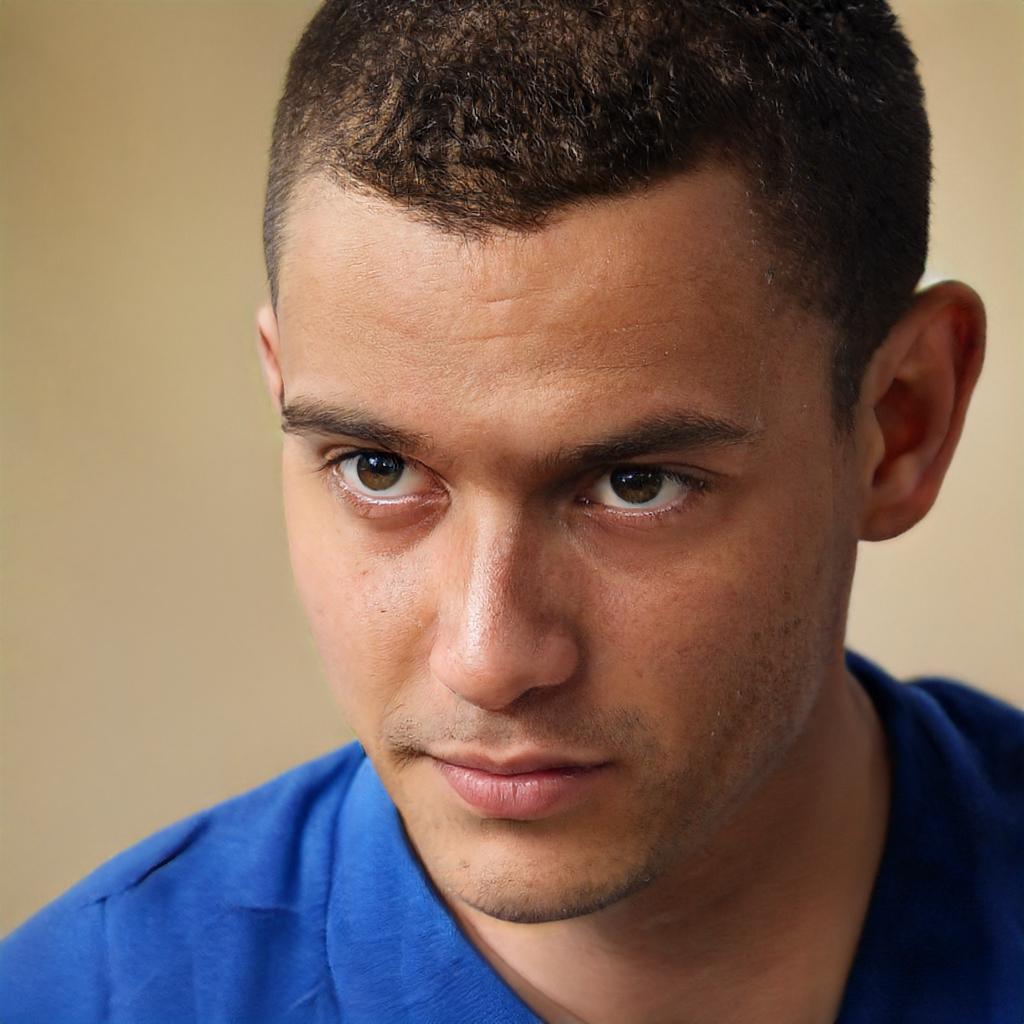
Gender: Male